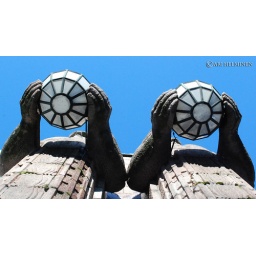
Taken in Helsinki train station, two big stone statues carrying 2 big lamps